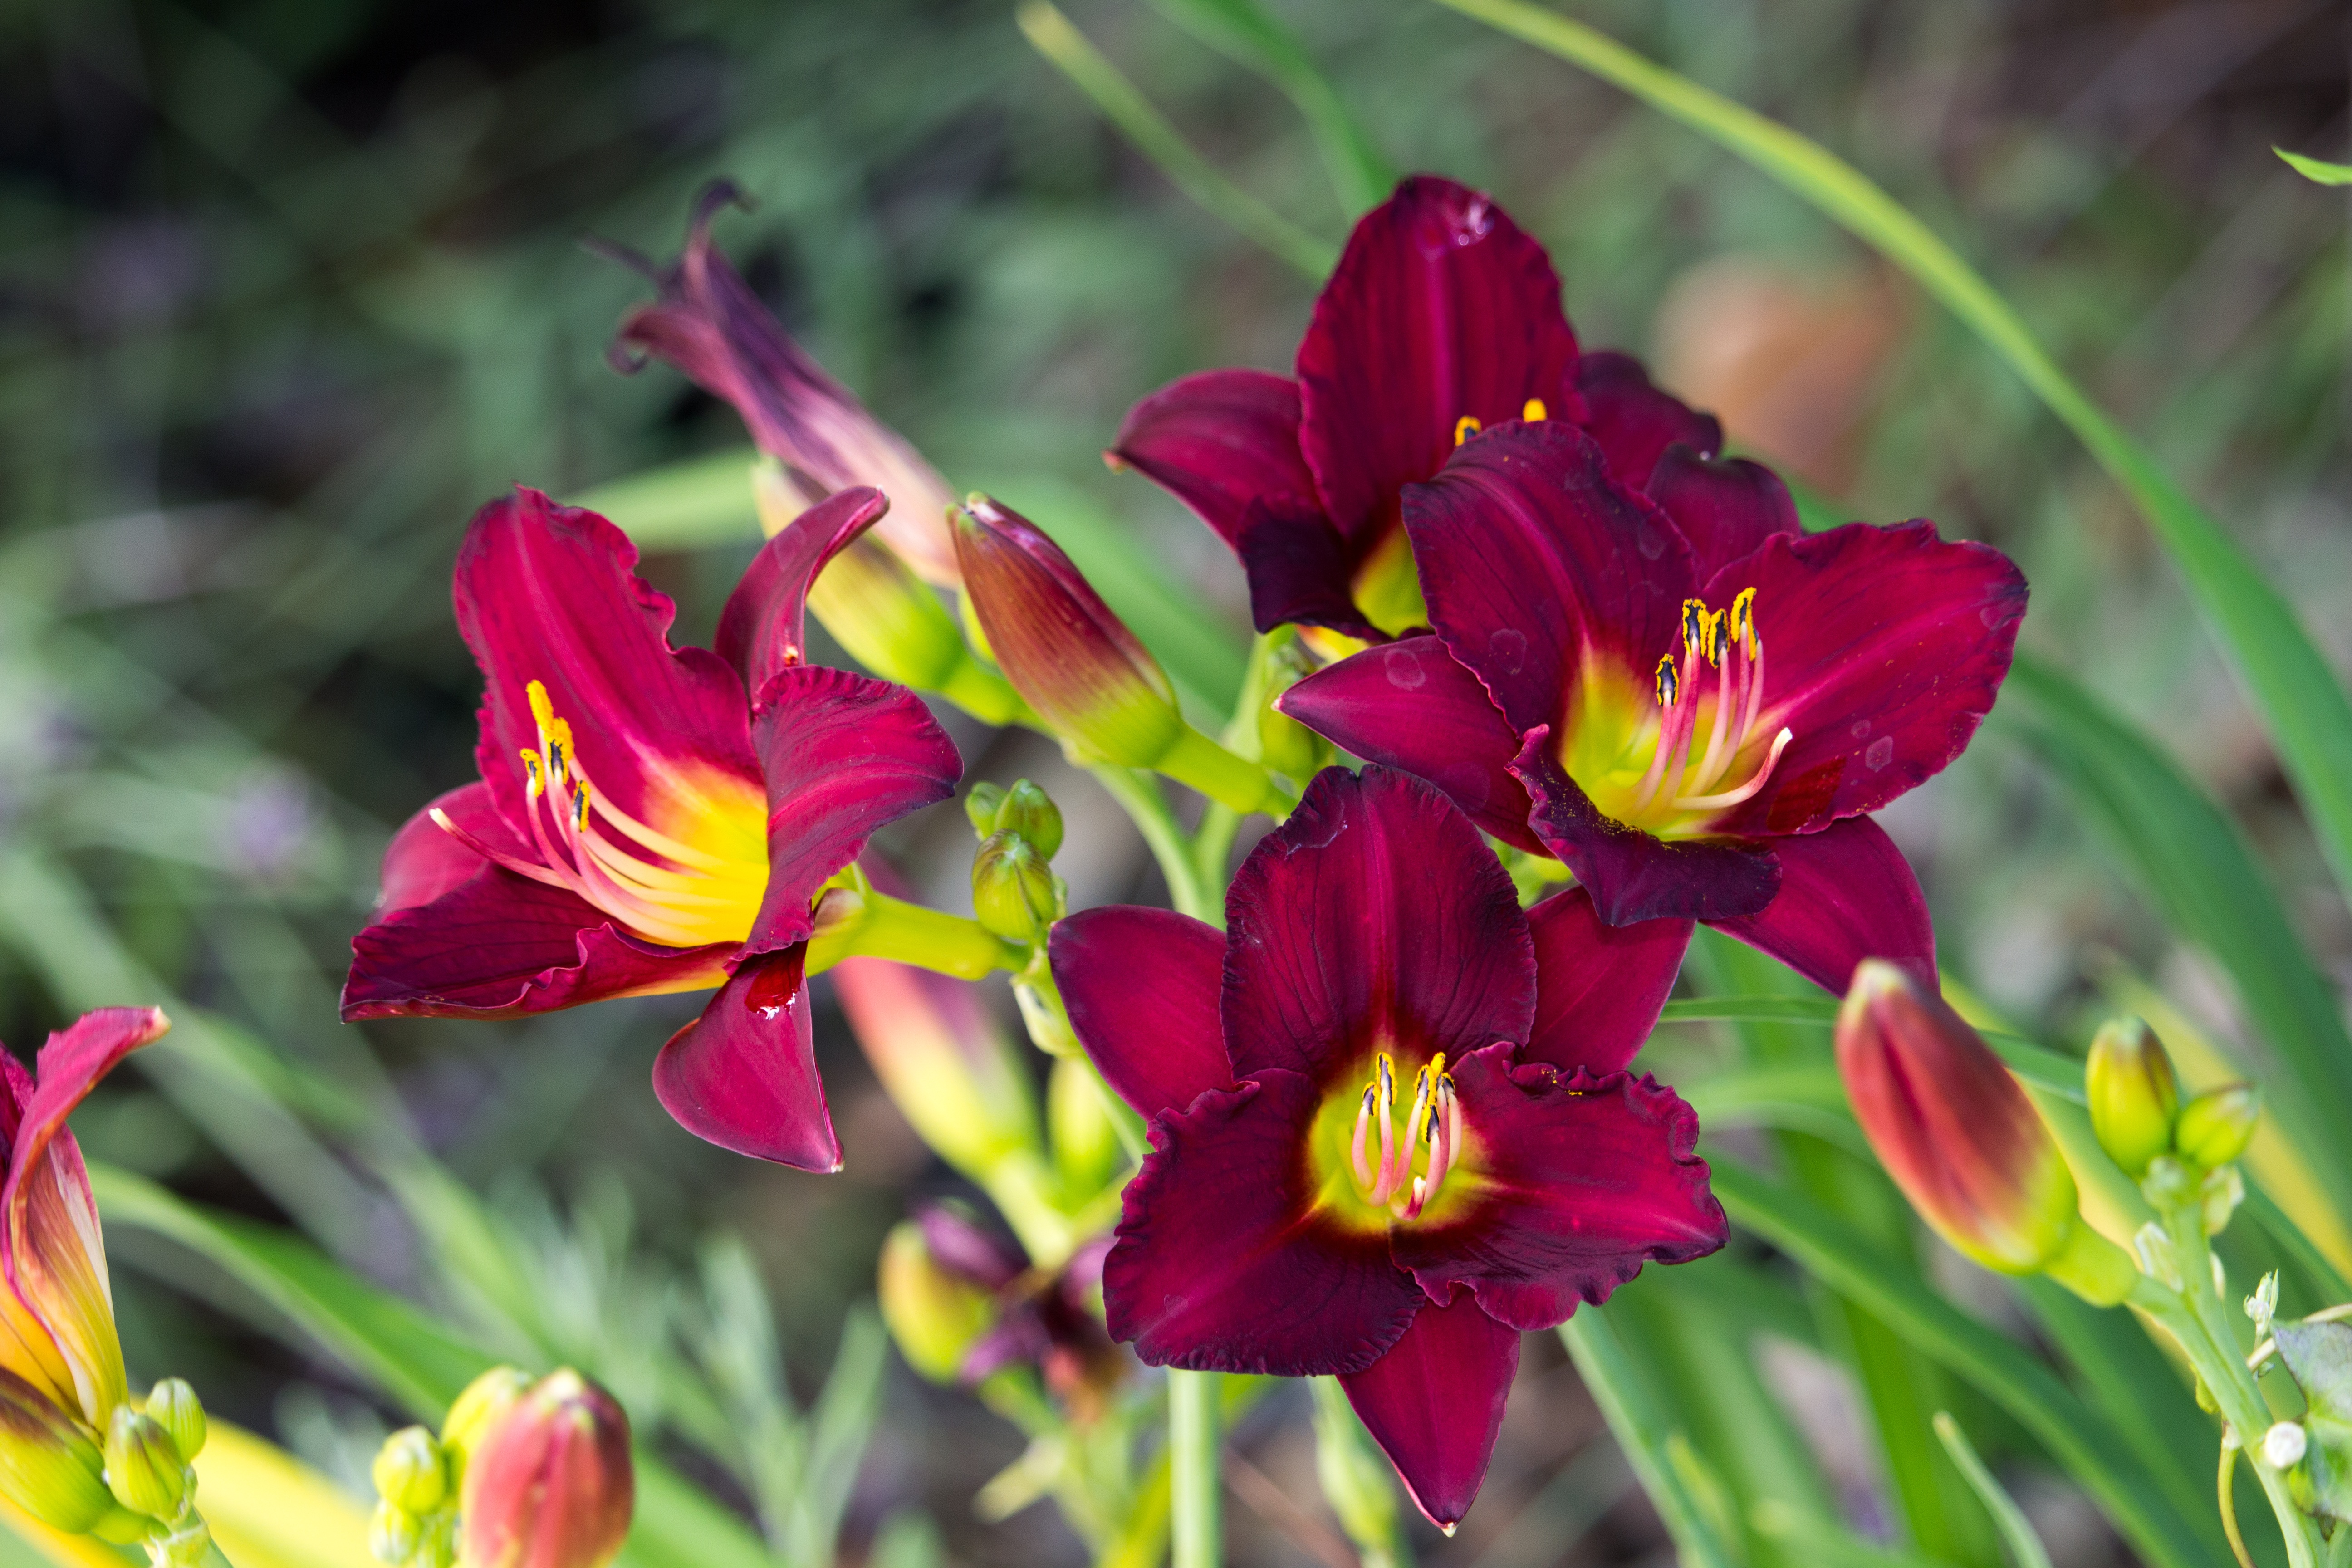
nature, outdoor, blossom, growth, plant, texture, leaf, flower, petal, bloom, summer, floral, environment, bouquet, pattern, spring, green, red, herb, color, macro, botany, blooming, colorful, yellow, garden, flora, season, freshness, ecology, wildflower, design, lovely, gardening, vivid, bright, seasonal, amazing, soft, delicate, magenta, vibrant, bud, fragrant, attractive, evening primrose, gorgeous, unique, daylily, macro photography, flowering plant, vibrant red flowers, peruvian lily, land plant, alstroemeriaceae